2019–20 Ukrainian Premier League

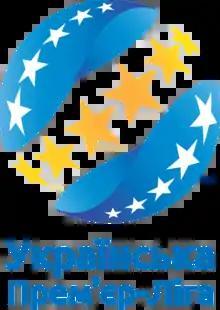
Official logo of Premier Liha in August 2019 was changed

The 2019–20 Ukrainian Premier League season was the 29th top-level football club competitions since the fall of the Soviet Union and the 12th since the establishment of the Ukrainian Premier League.